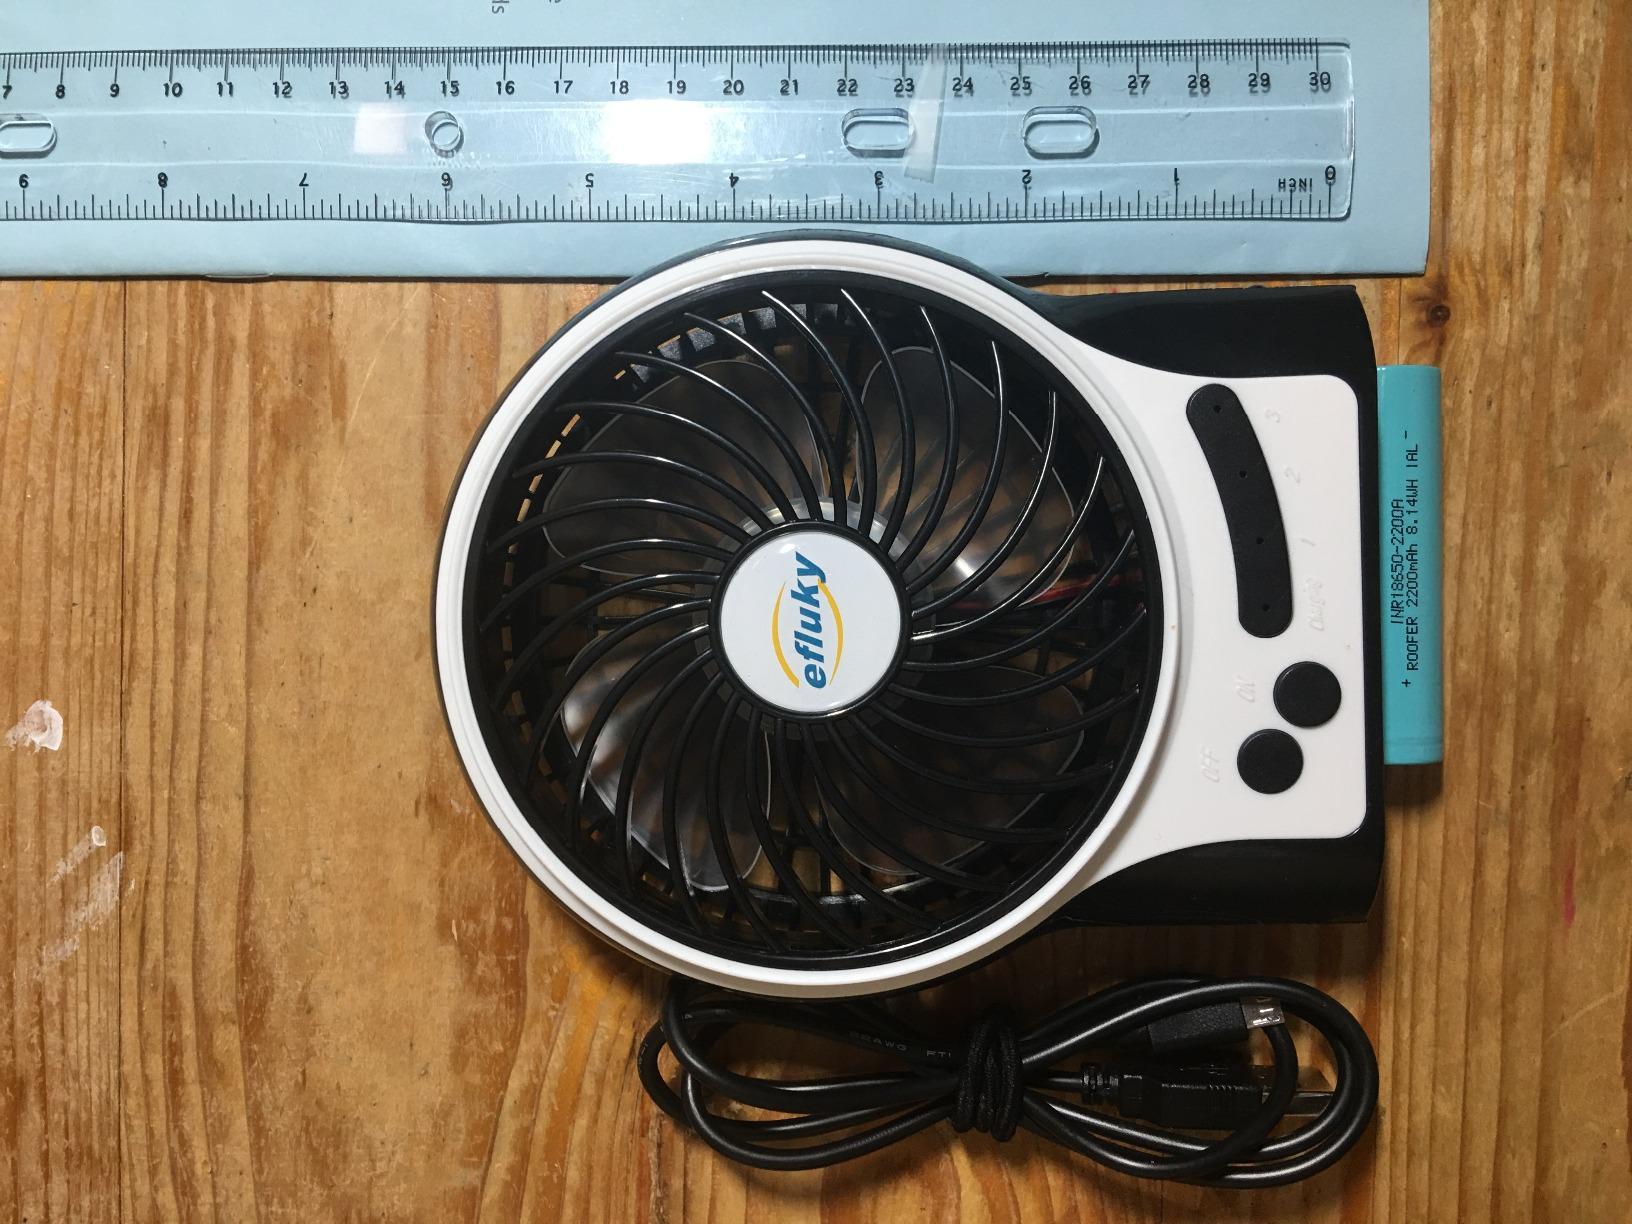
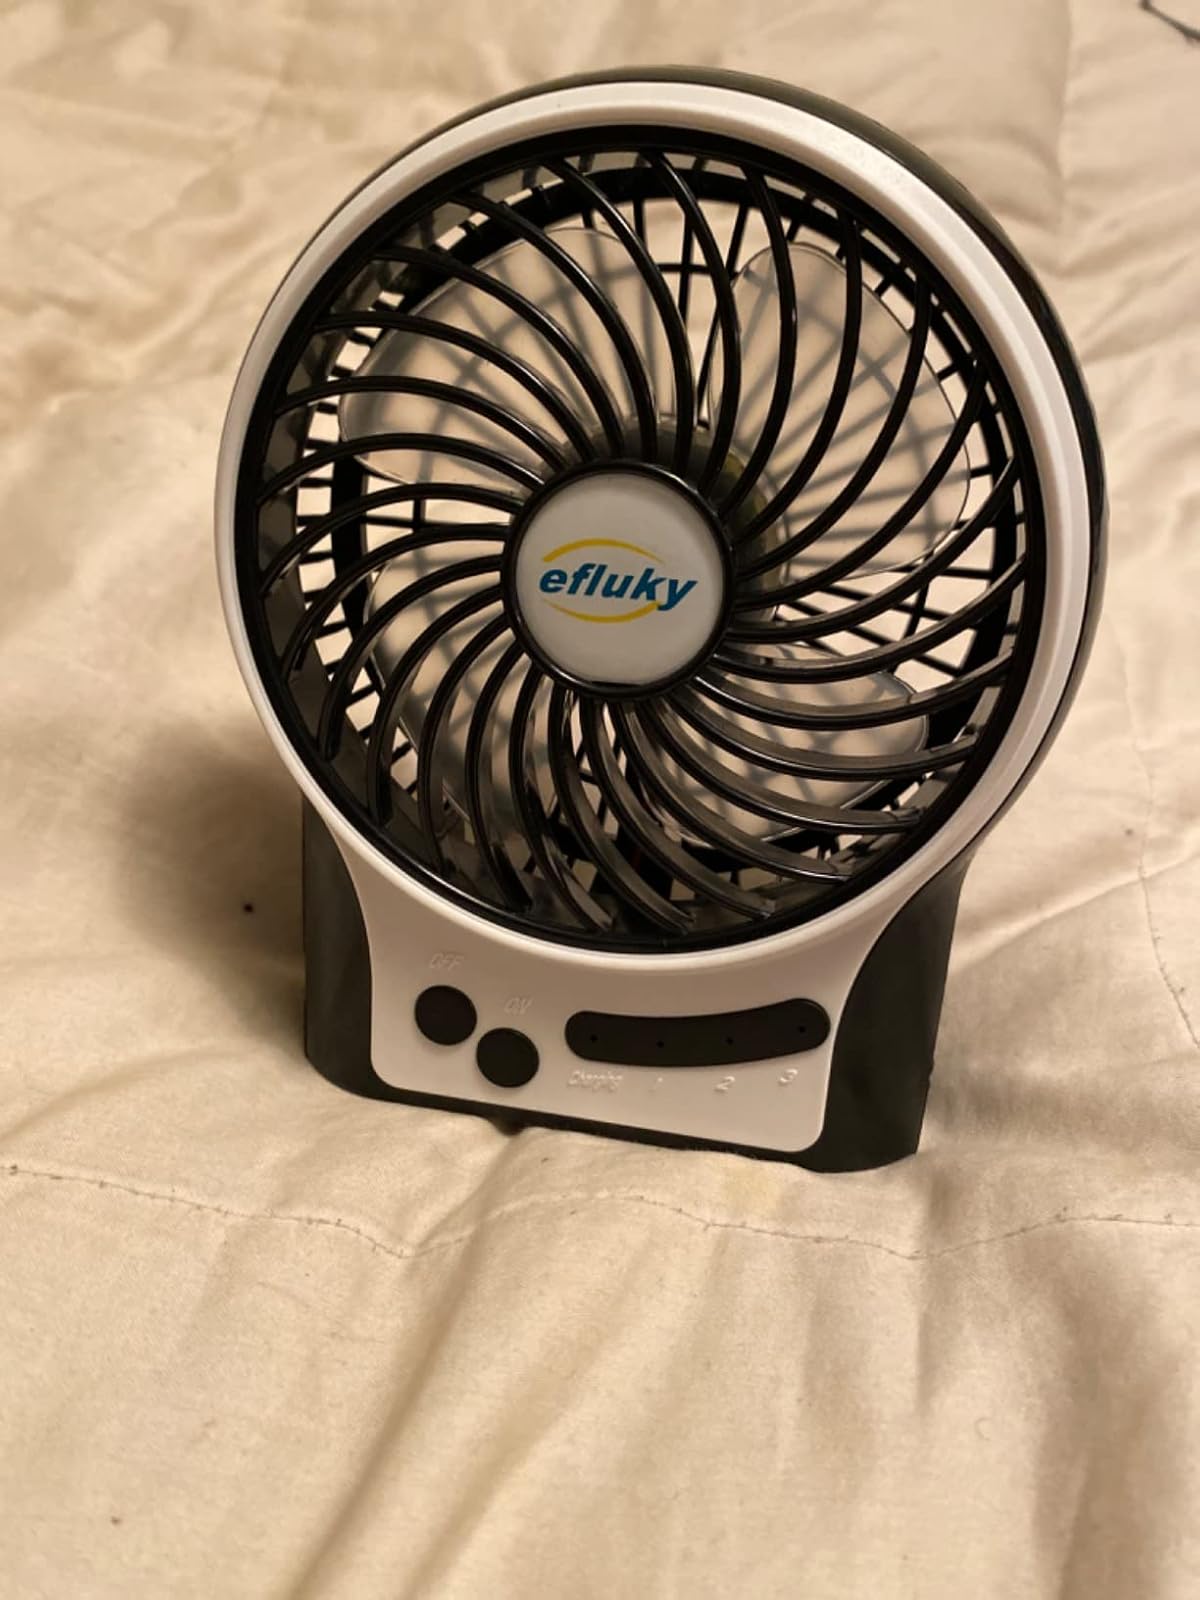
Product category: fan
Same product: yes